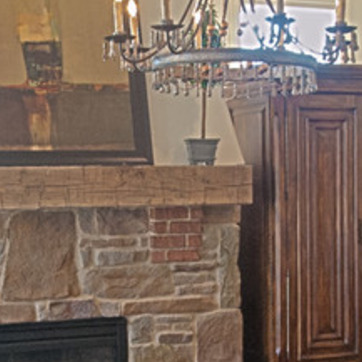
Material: brick